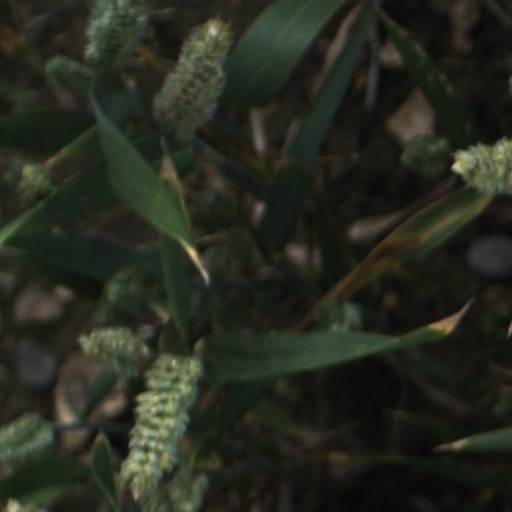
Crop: wheat